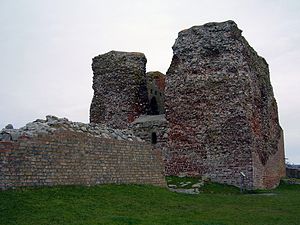
Præsten i Vejlbye / Historisk baggrund
Hovedtårnet på Kalø Slot, hvor Søren Jensen Quist sad fanget, og senere inspirerede Steen Steensen Blicher til Præsten i Vejlbye.
Præsten i Vejlbye er en novelle fra 1829, der er skrevet af Steen Steensen Blicher. Den væsentligste del af plottet bliver fortalt gennem en dagbog. Komposition, fortælleteknik og intrige bindes her sammen til en sammenhængende beretning om en forbrydelse, hvor den egentlige opklaring af sagen sker gennem en anden persons optegnelser, fordi jeg-fortælleren ikke er i stand til selv at opklare sagen.